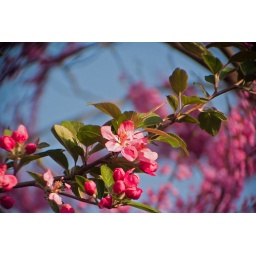
The flowering crab apple trees are in full bloom. I think they are my favorite of the spring trees.